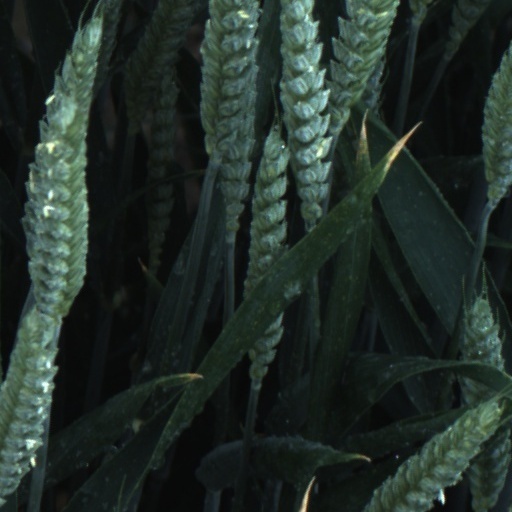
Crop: wheat